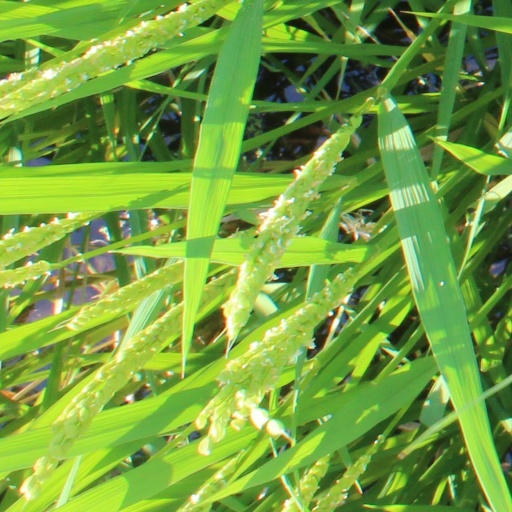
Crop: rice